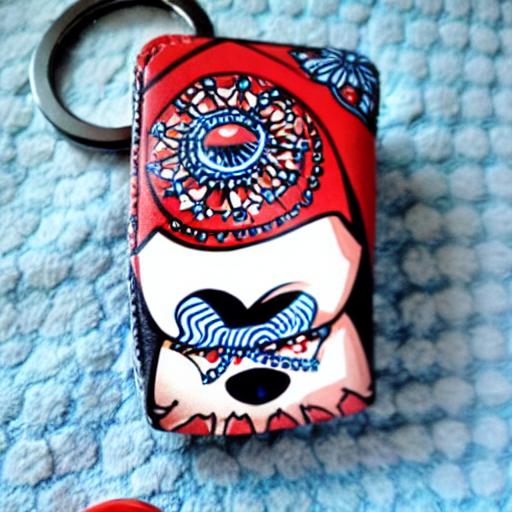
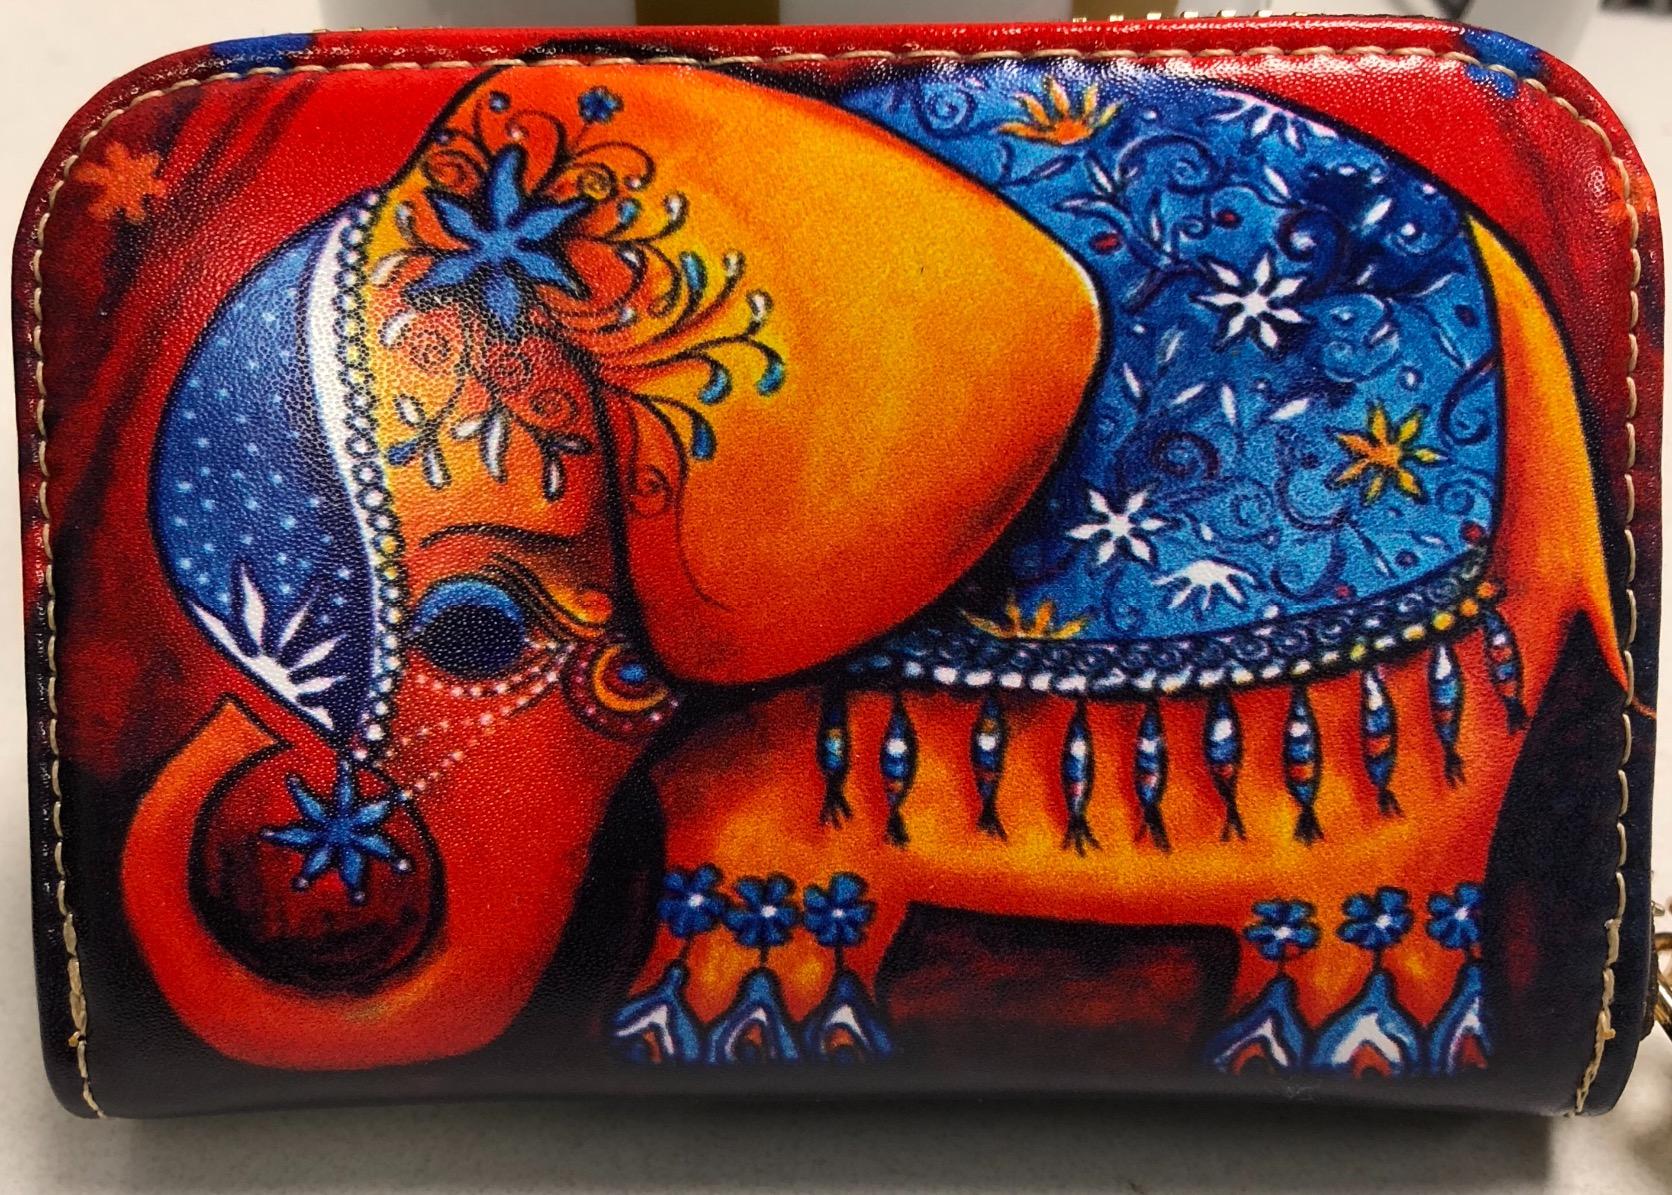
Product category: accessories_keychain
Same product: no